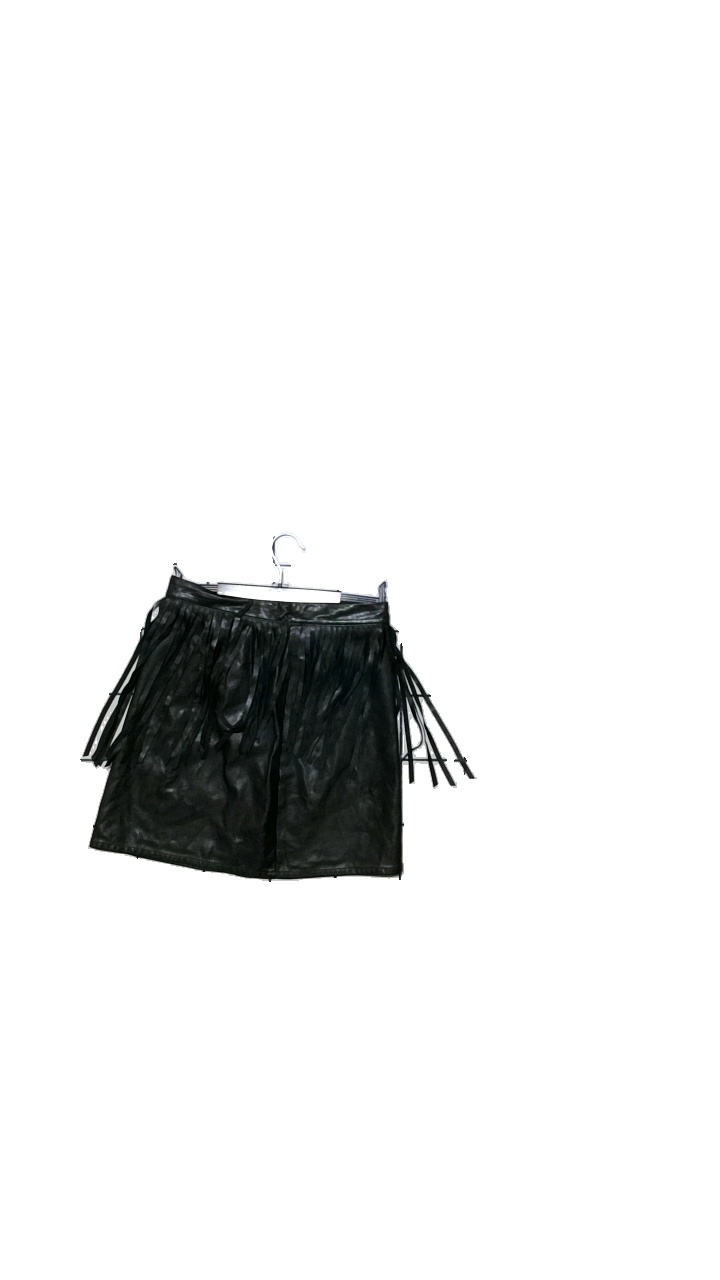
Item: Skirt (Ladies)
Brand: H&m
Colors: Black
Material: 100% polyester
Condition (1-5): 5
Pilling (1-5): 5
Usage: Reuse
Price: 100-150